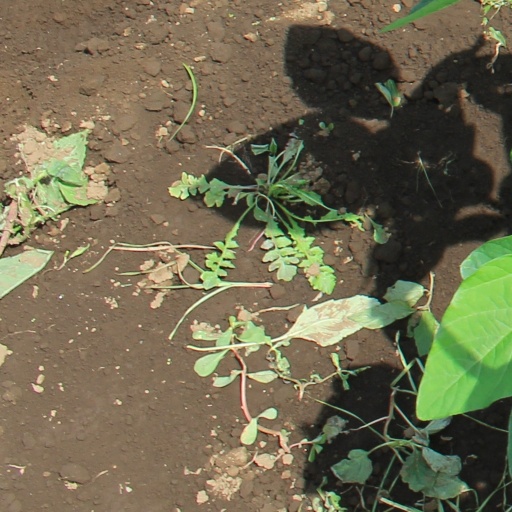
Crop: soybean